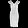
Label: Dress